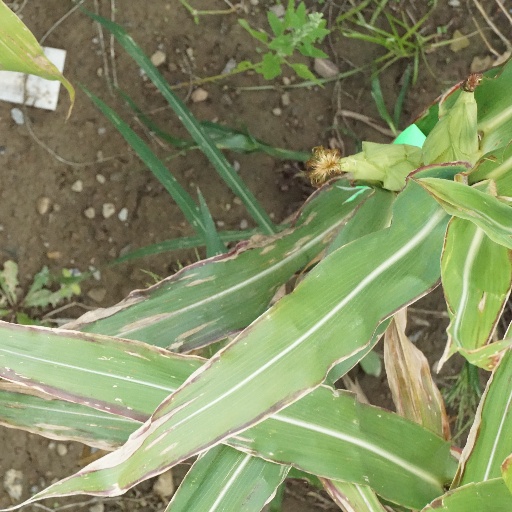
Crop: maize; corn